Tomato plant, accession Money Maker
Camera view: vertical (180 deg); turntable rotation: 270 degrees
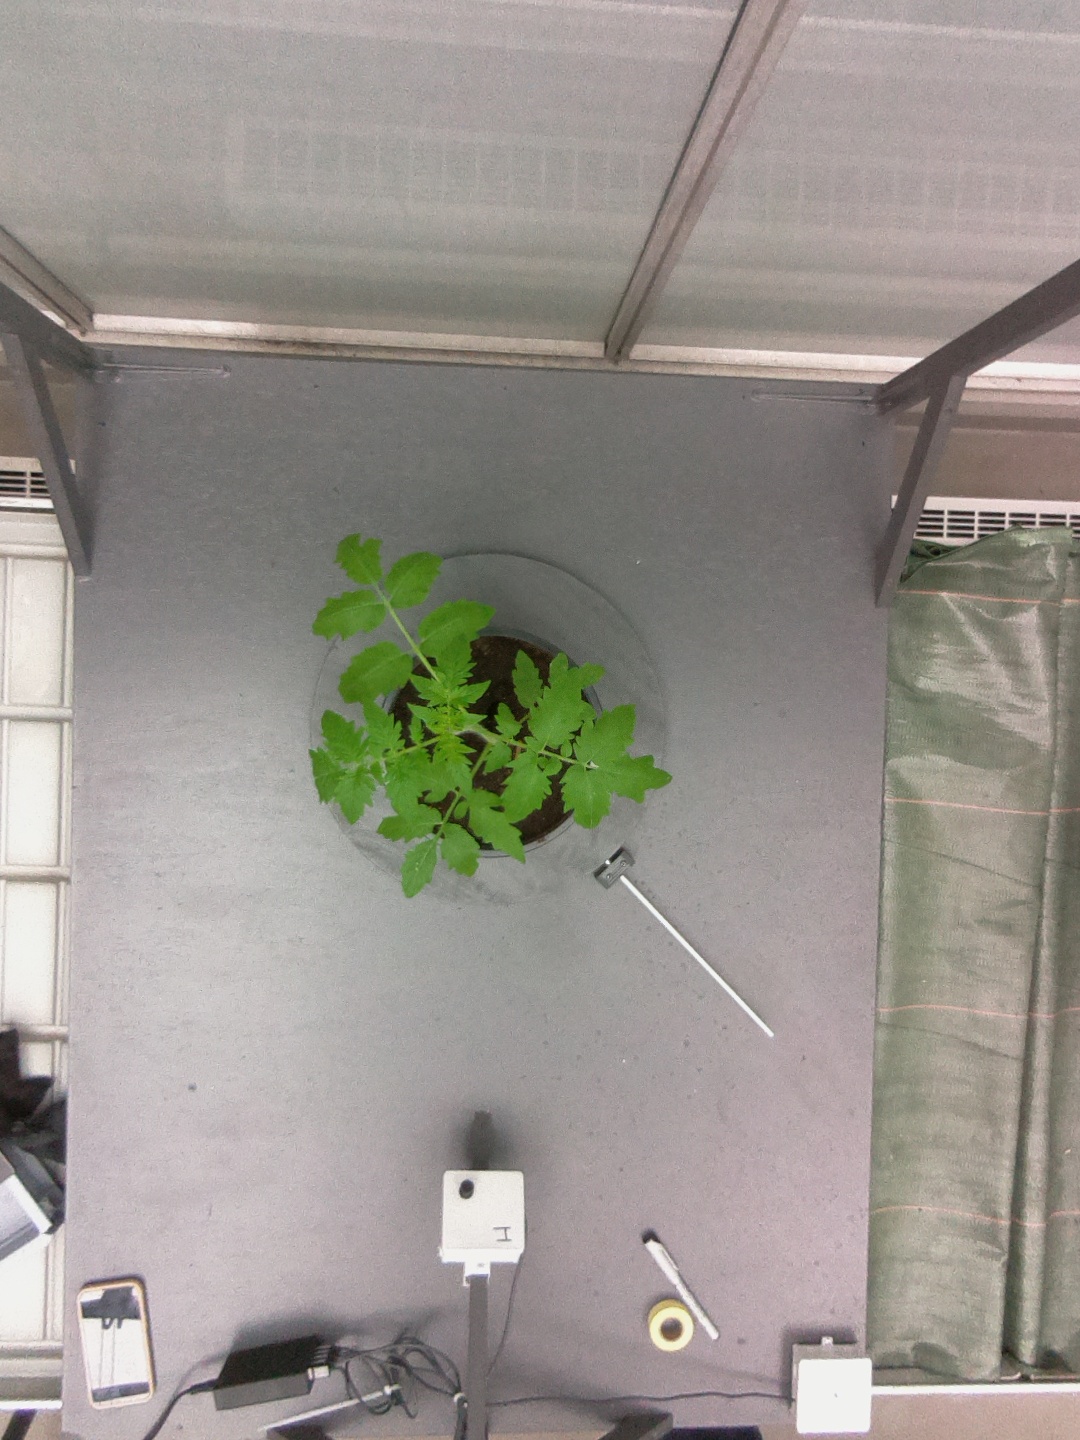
BBCH growth stage 13: 6 of true leaves visible